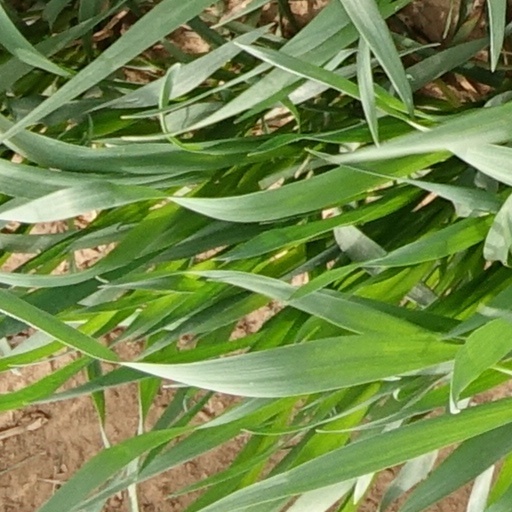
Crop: wheat